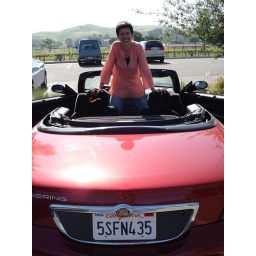
Steph in red car in wine district CA